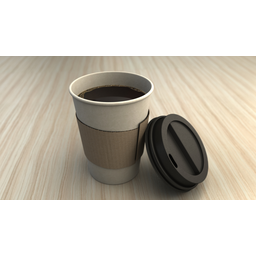
Label: paper